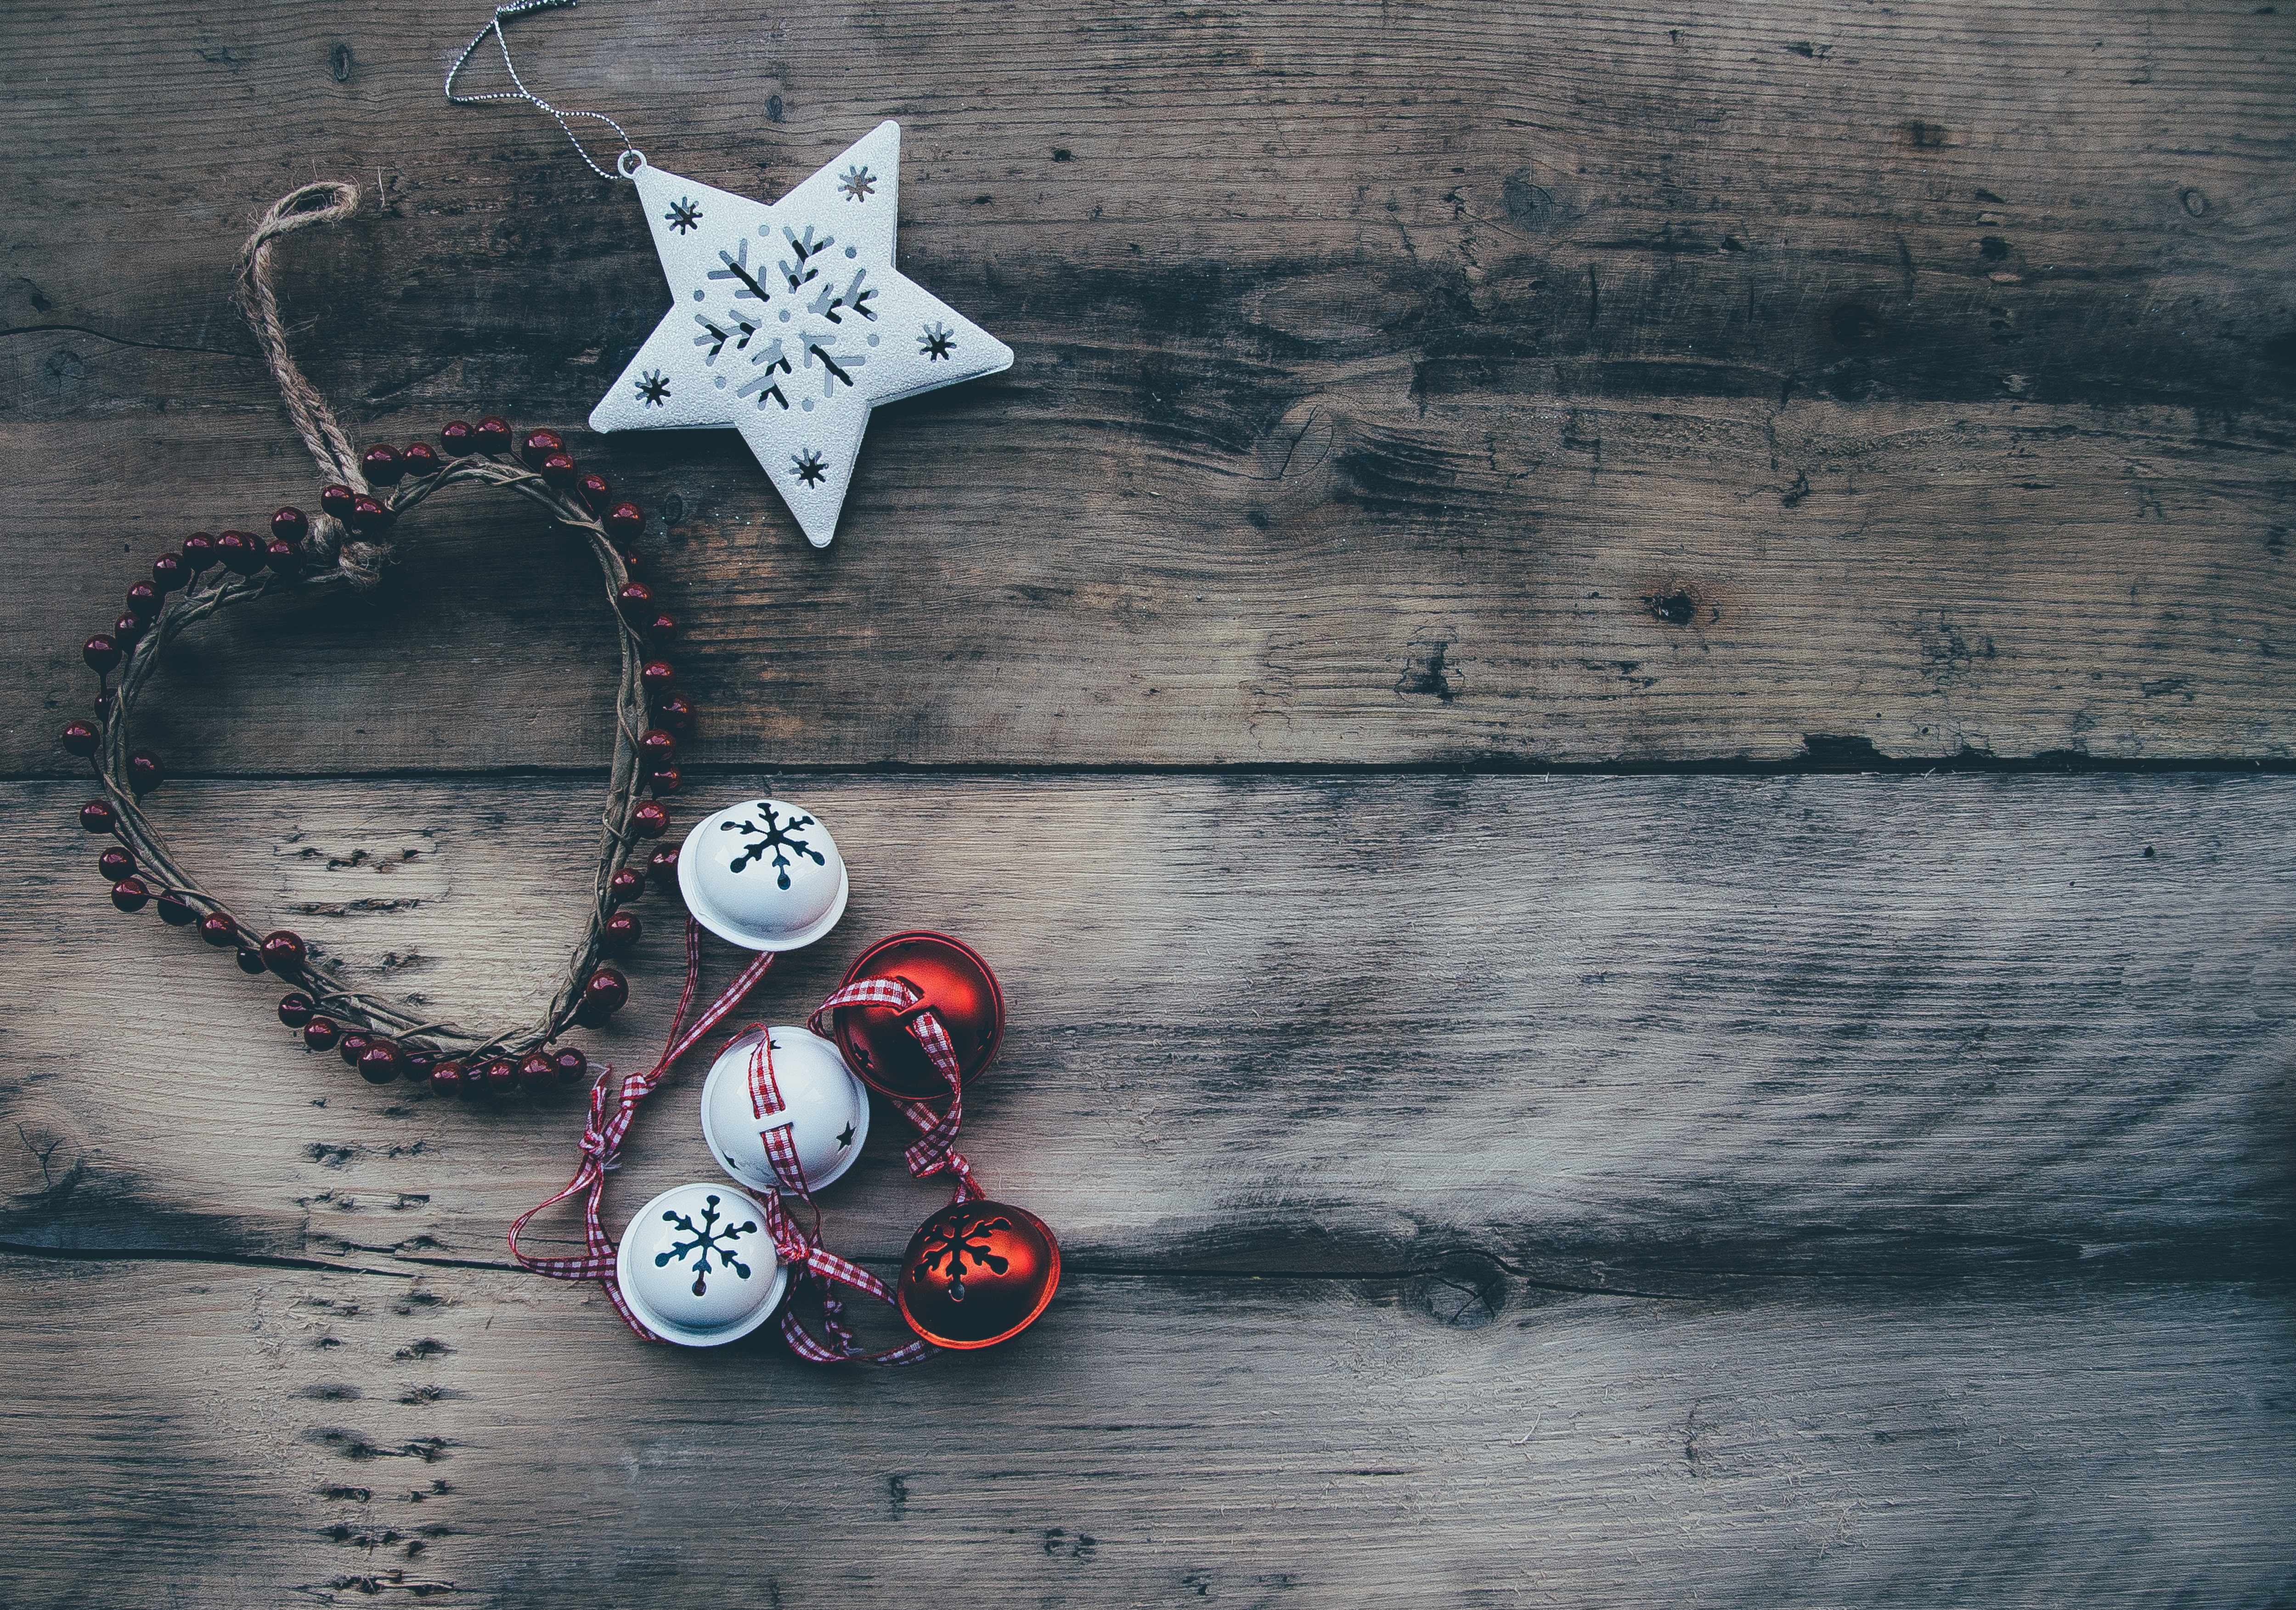
snow, white, bell, decoration, vehicle, weather, blue, christmas, festive, art, jingle bell